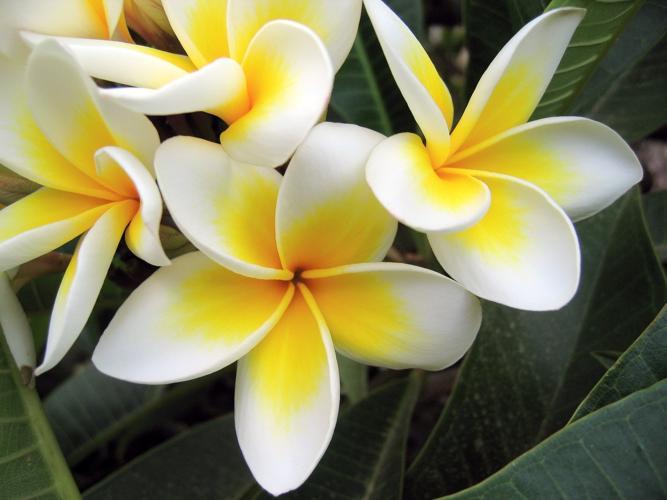
Label: frangipani